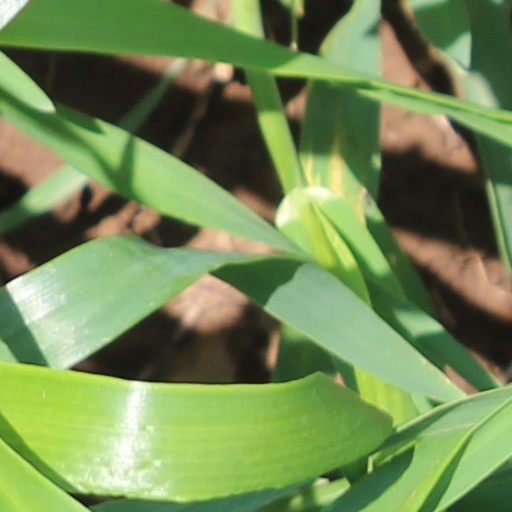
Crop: wheat